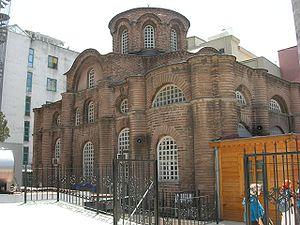
L'Islam est depuis plusieurs siècles la religion la plus importante en Turquie.
L’actuelle mosquée Bodrum fut au temps de l’Empire byzantin l’église du monastère du Myrelaion à Constantinople, aujourd’hui Istanbul. Elle fut transformée en mosquée vers 1500 par Mesih Paşa Camii, d’où son nom actuel. De même que la présente mosquée Fenari Isa et l’église du Sauveur de la Porte Chalkê, elle marque la première phase de l’architecture du Moyen Empire byzantin avec l’apparition à Constantinople d’églises à plan centré reposant sur quatre piliers principaux.